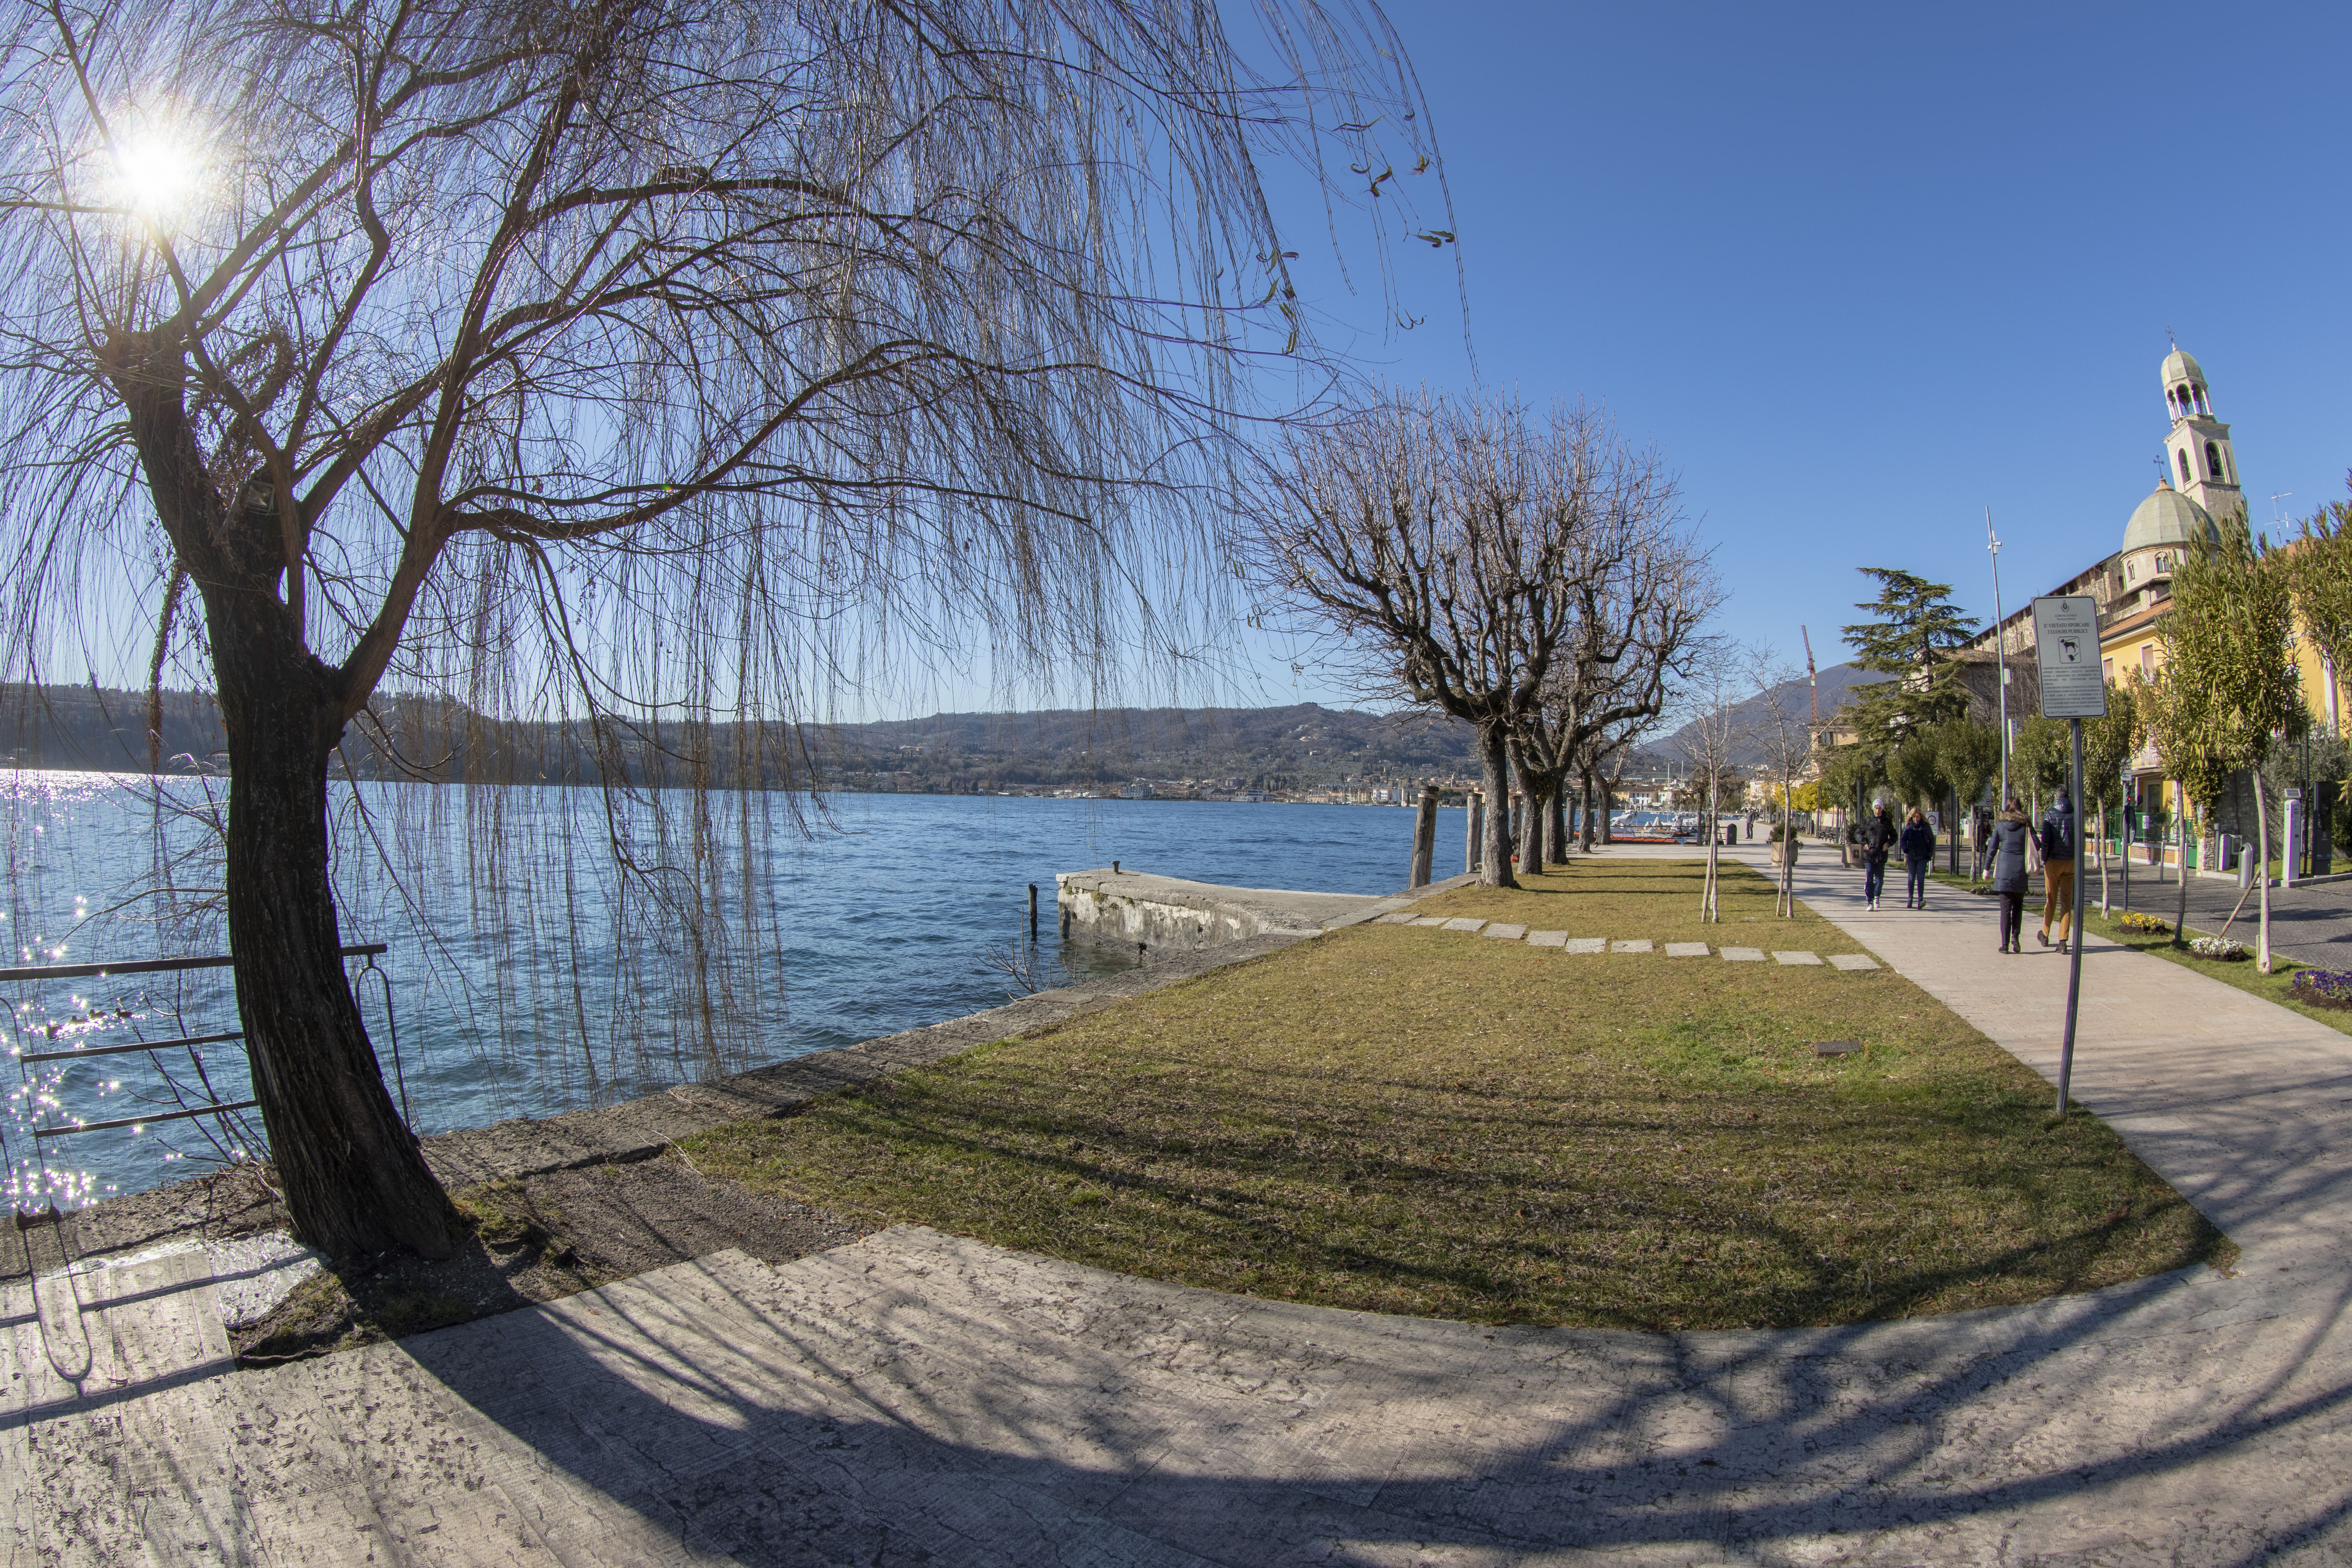
nature, water, tree, sky, daytime, reflection, winter, photography, fisheye lens, morning, lake, woody plant, river, spring, bank, panorama, architecture, sunlight, branch, plant, landscape, cloud, pond, city, park, walkway, shadow, tourism